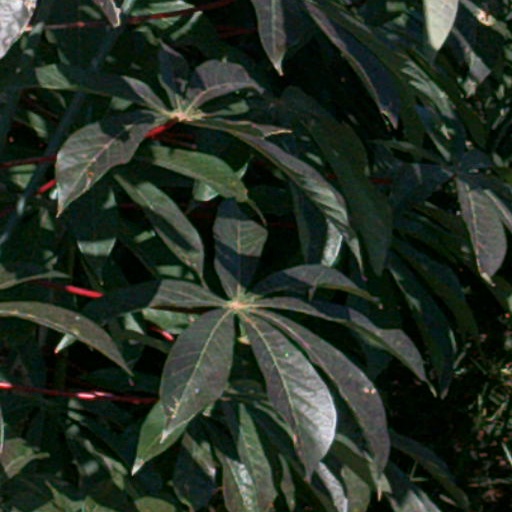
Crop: cassava